Thomas A. Scott

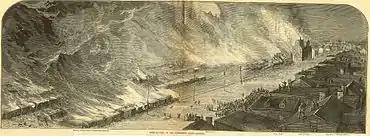
Burning of Pennsylvania Railroad and Union Depot, in the 1877 Pittsburgh railroad strike

Despite Scott's best efforts, the Pennsylvania Railroad continued to lose money through the 1870s. Oil magnate John D. Rockefeller had shifted much of his transportation of product for Standard Oil to his pipelines, causing severe problems for the rail industry. Scott still controlled the railway to Pittsburgh, where the pipelines of Rockefeller did not extend, but the two men were unable to come to terms on transportation costs. In response, Rockefeller closed his plants in Pittsburgh, forcing Scott to enact aggressive pay deductions of workers.